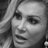
Emotion: surprise